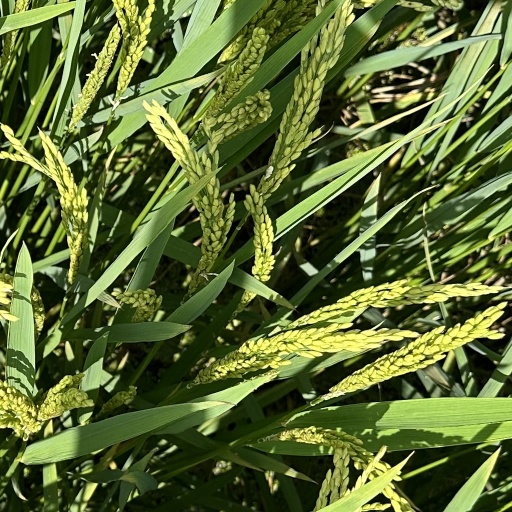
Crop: rice